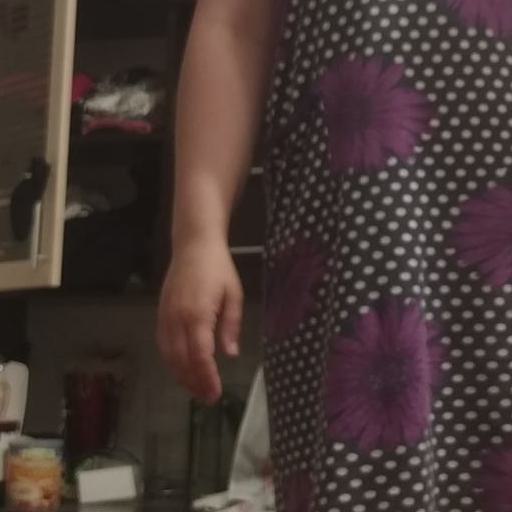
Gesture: no_gesture